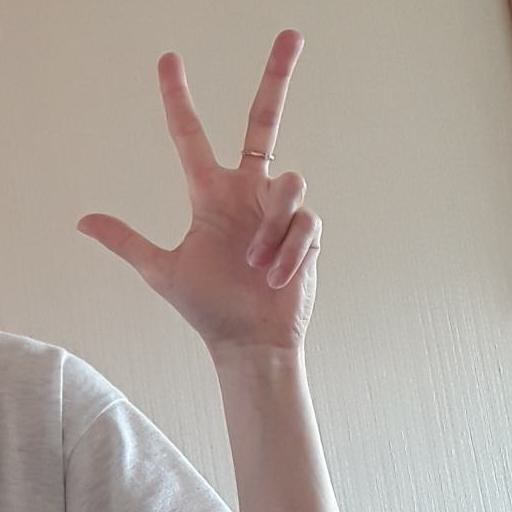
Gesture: three2